Forest

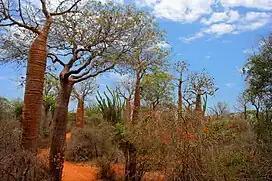
Spiny forest at Ifaty, Madagascar, featuring various "Adansonia" (baobab) species, "Alluaudia procera" (Madagascar ocotillo) and other vegetation

Forests account for 75% of the gross primary productivity of the Earth's biosphere, and contain 80% of the Earth's plant biomass. Biomass per unit area is high compared to other vegetation communities. Much of this biomass occurs below ground in the root systems and as partially decomposed plant detritus. The woody component of a forest contains lignin, which is relatively slow to decompose compared with other organic materials such as cellulose or carbohydrate. The world's forests contain about 606 gigatonnes of living biomass (above- and below-ground) and 59 gigatonnes of dead wood. The total biomass has decreased slightly since 1990, but biomass per unit area has increased.